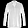
Label: Shirt